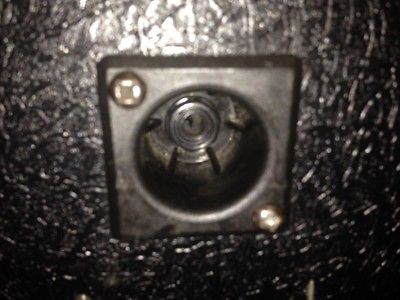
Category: cabinet